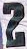
Number: 2